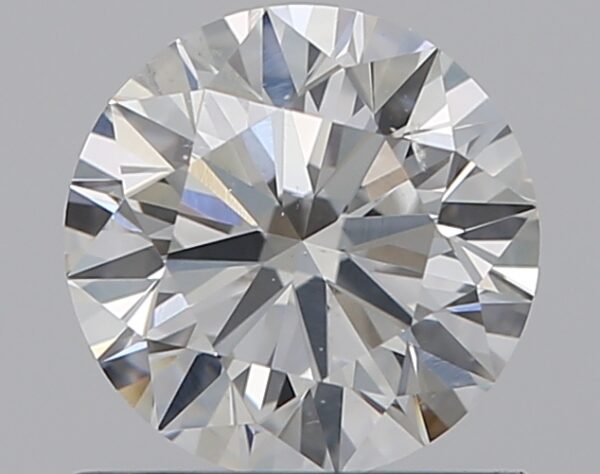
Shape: round
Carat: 0.7
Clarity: SI1
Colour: G
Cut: EX
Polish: EX
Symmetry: EX
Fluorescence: M
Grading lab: GIA
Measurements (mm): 5.64 x 5.67 x 3.5